2020 Calabasas helicopter crash

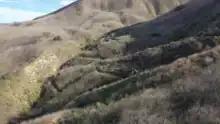
Still image from the drone video at the last recorded ADS-B signal; the drone was deployed by NTSB to duplicate the flight path of N72EX.

As it approached higher ground, the helicopter began to climb, gaining approximately of altitude in 36 seconds. According to transponder data, the helicopter first entered a climbing turn to the left, taking a southern heading and peaking at an altitude of AMSL ( agl). Eight seconds later, at about 9:45:18 a.m. (17:45 UTC), the helicopter, continuing its left turn to the southeast, started to descend rapidly. It reached a descent rate of more than and a ground speed of before it struck a hillside at an elevation of approximately ; the aircraft's altitude at the last recorded ADS-B signal (9:45:36 a.m.) was .